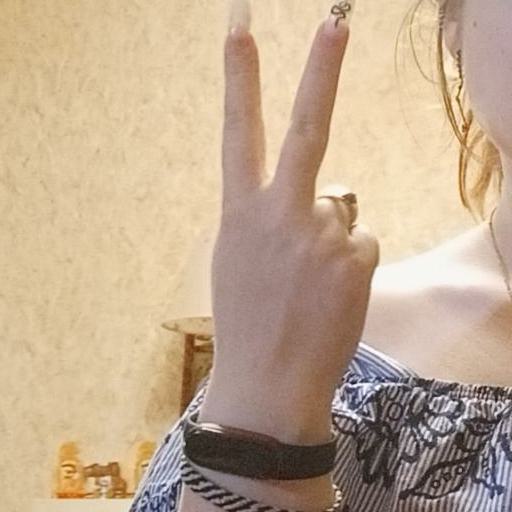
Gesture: peace_inverted